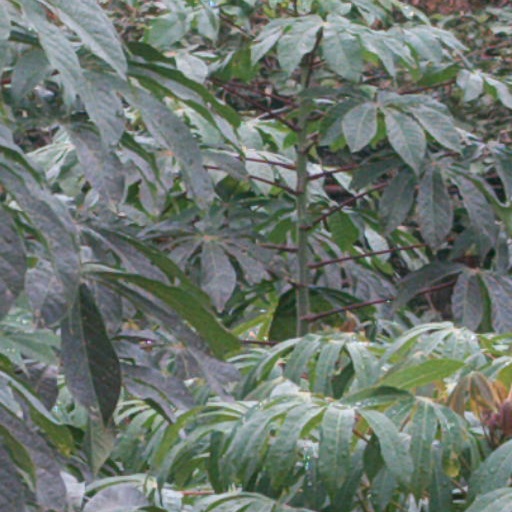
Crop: cassava